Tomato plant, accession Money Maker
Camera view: horizontal (90 deg, fisheye); turntable rotation: 330 degrees
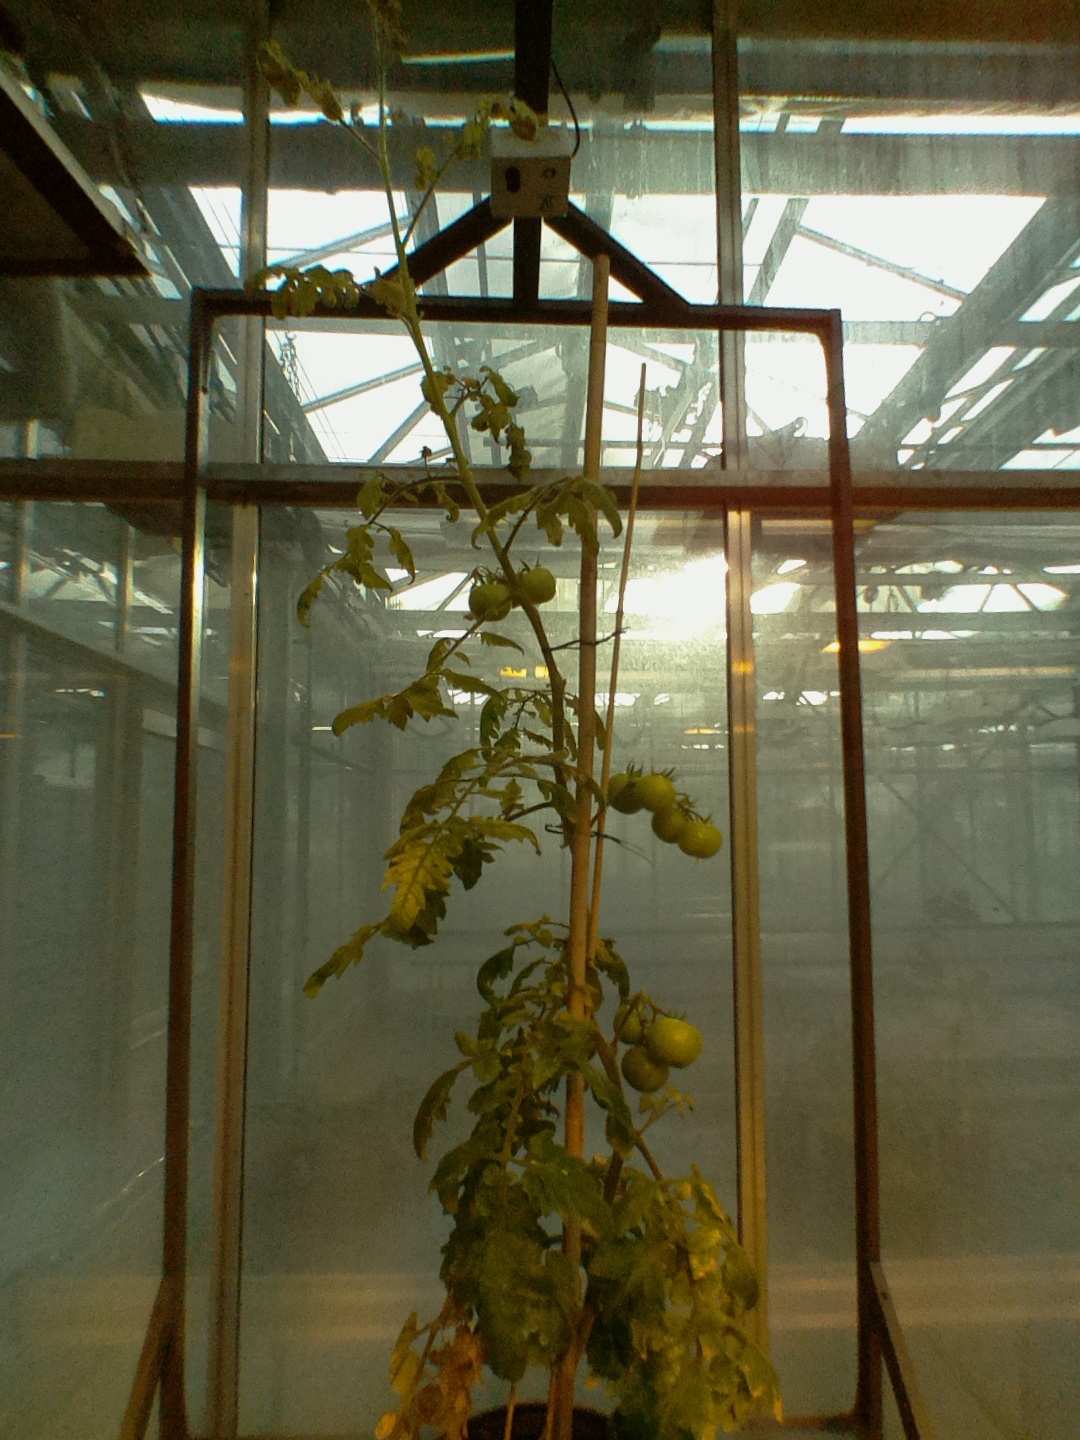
BBCH growth stage 78: 80% -90% of final fruit size